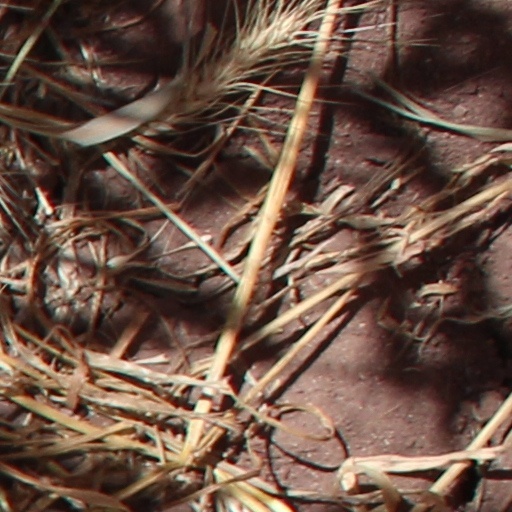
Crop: wheat